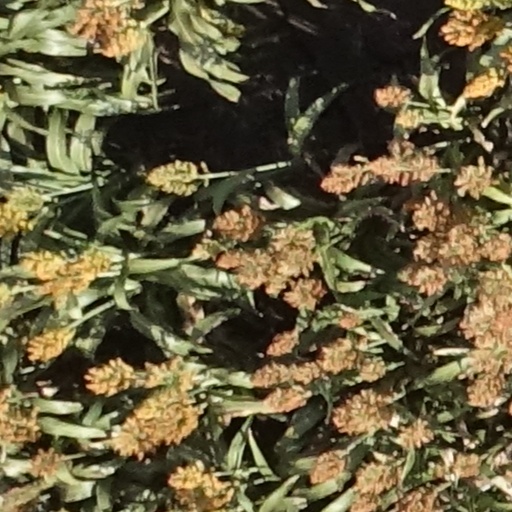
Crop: sorghum